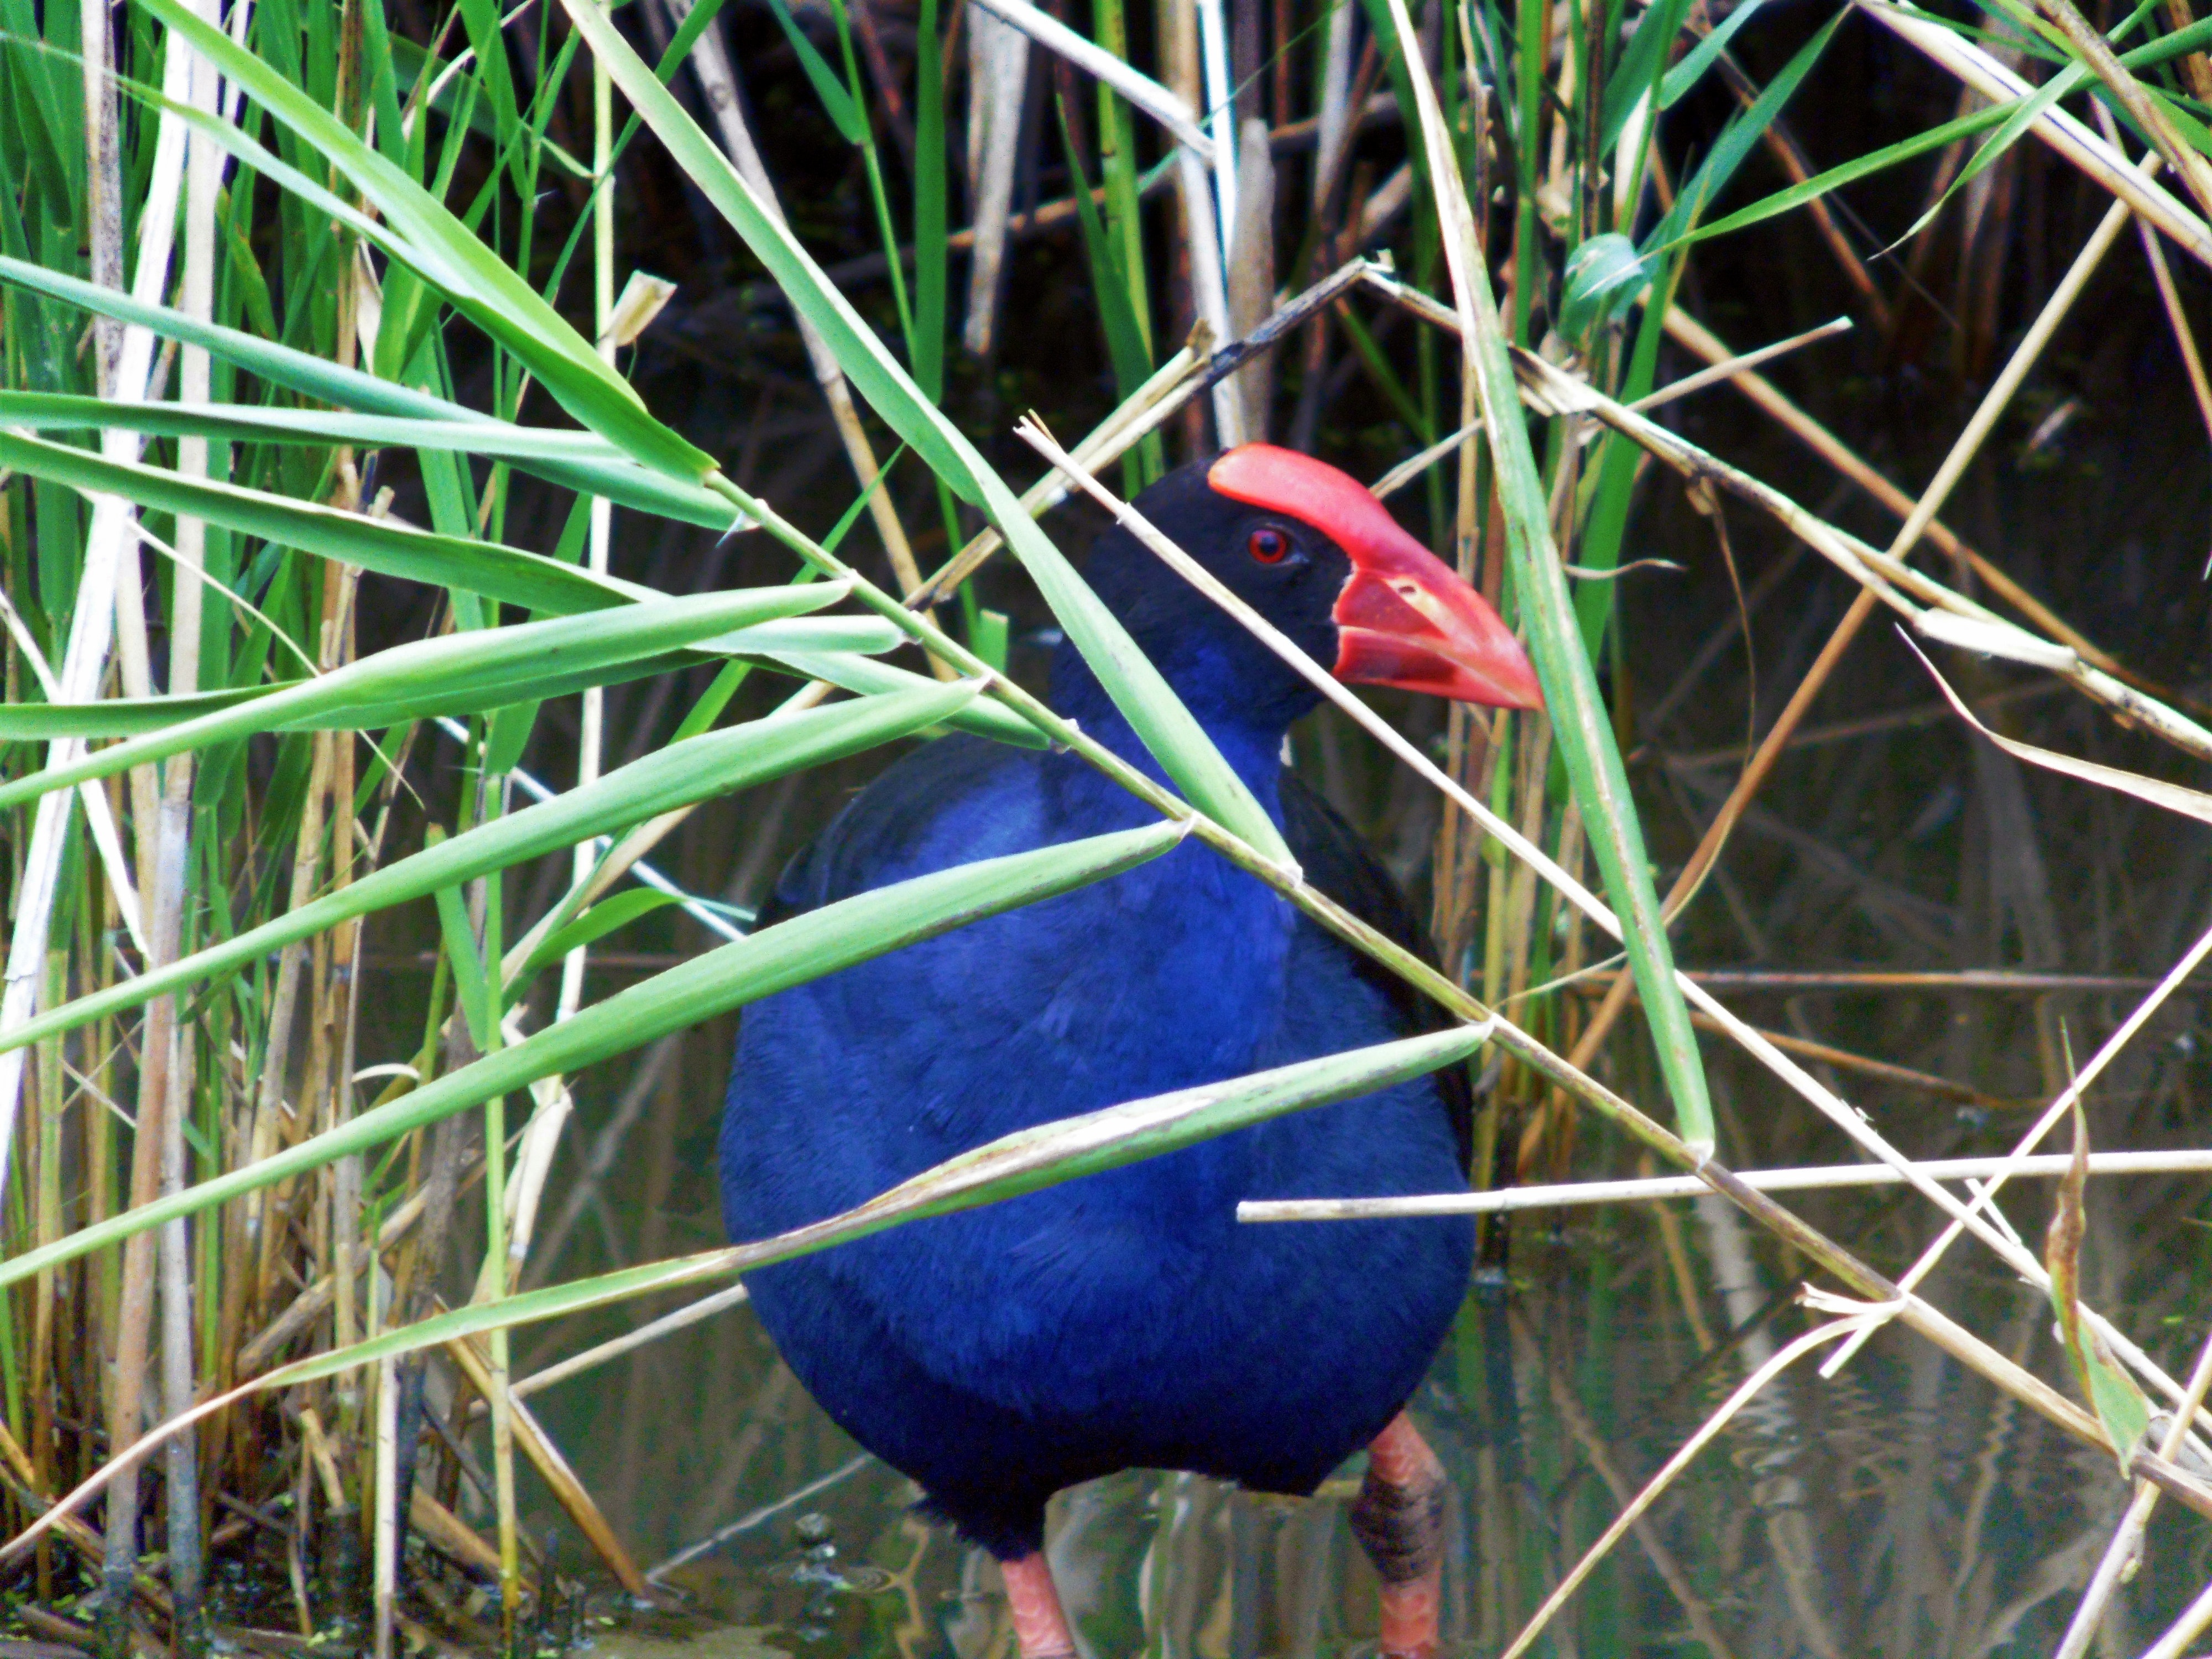
bird, wildlife, fauna, vertebrate, perching bird